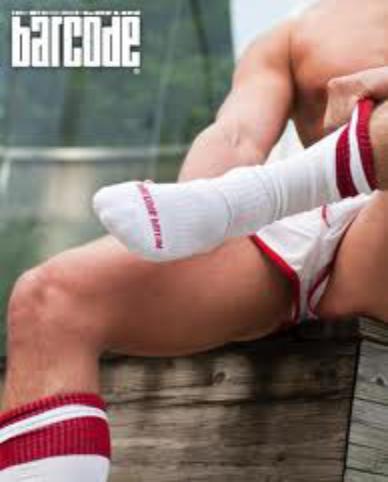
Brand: Barcode Berlin
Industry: Clothes